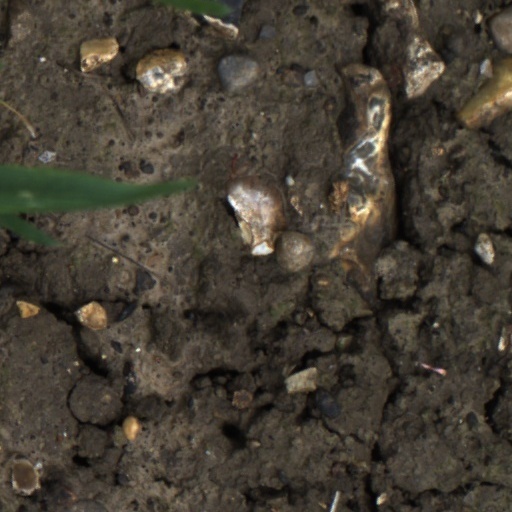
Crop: wheat